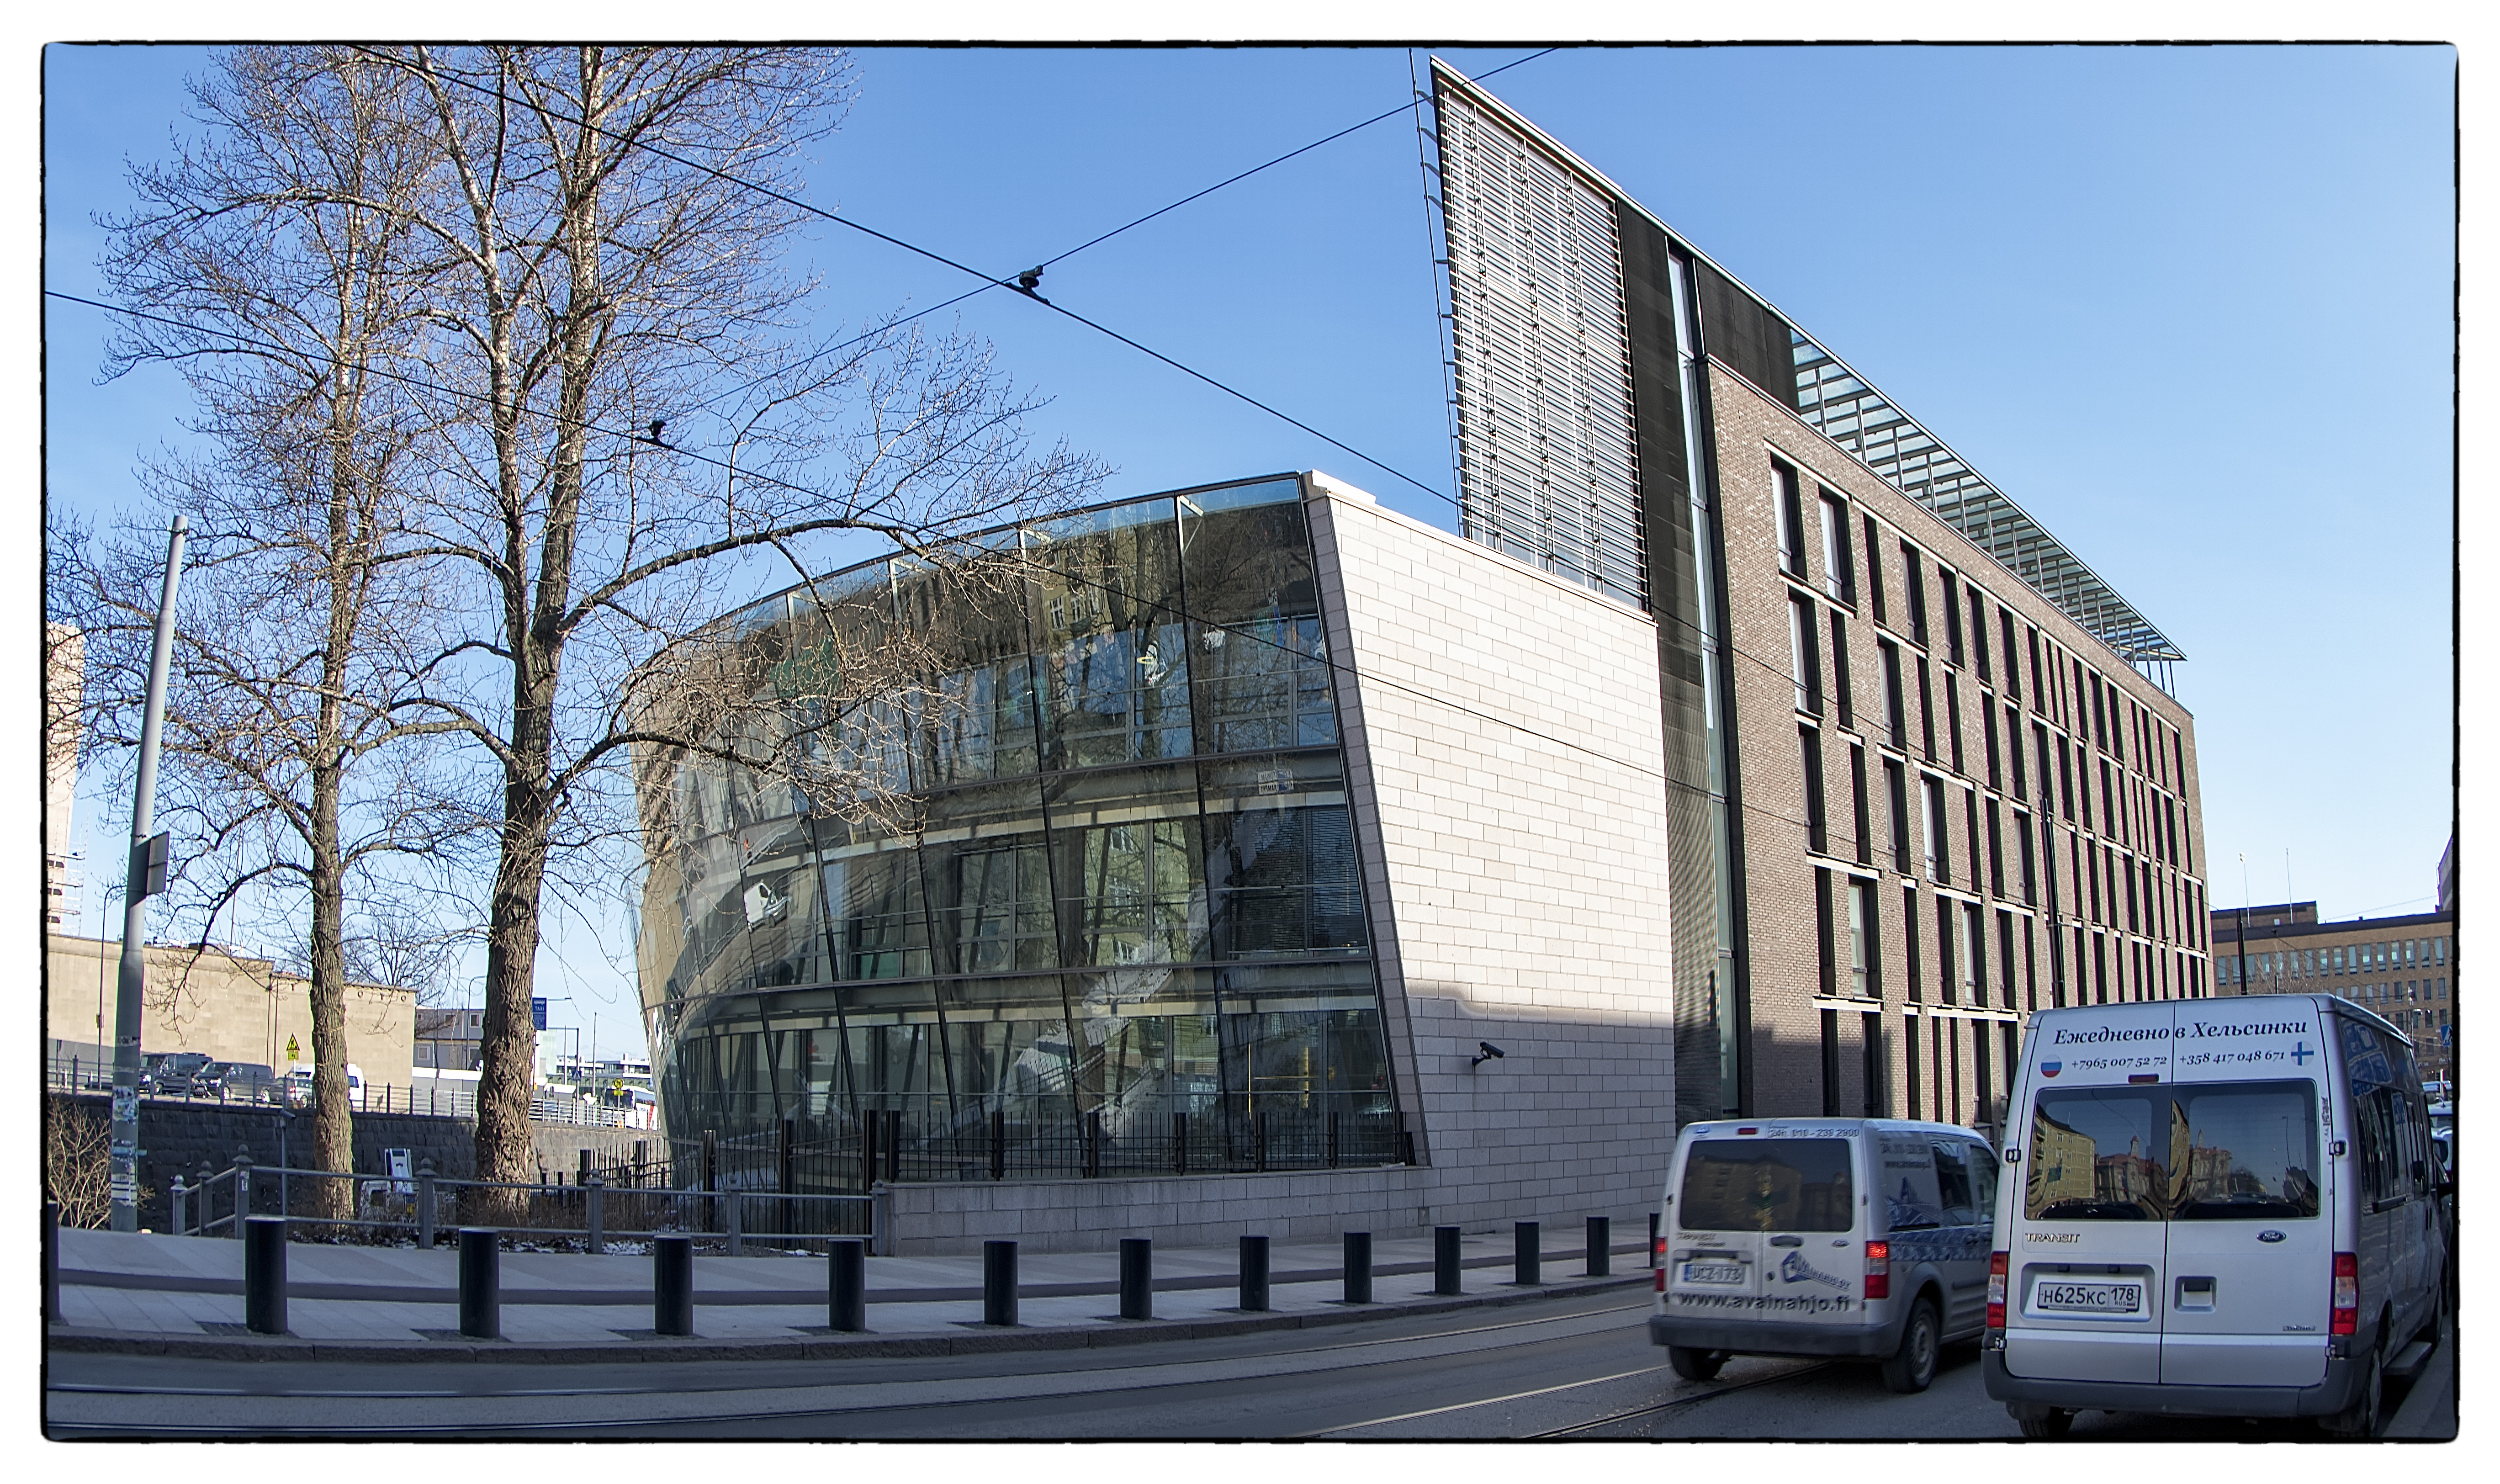
nature, architecture, facade, residential area, headquarters, plaza, tower block